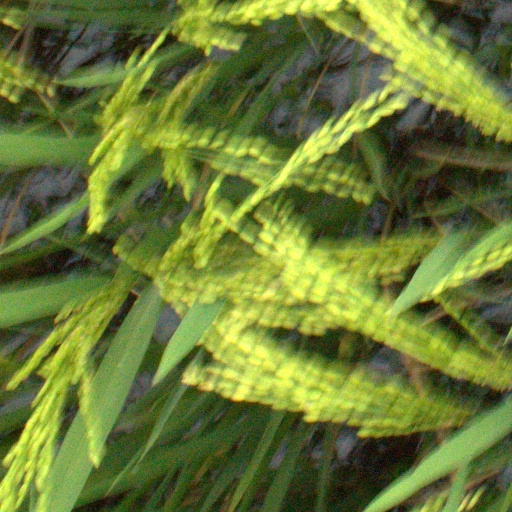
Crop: rice